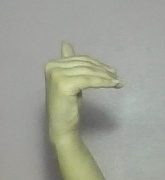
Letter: khaa